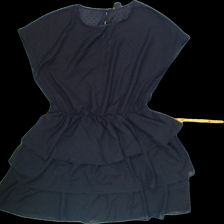
View: front
Type: Dress
Category: Ladies
Brand: Gina Tricot
Colors: Black
Material: 100%polyester
Size: 40
Trend: No trend
Stains: No
Price range: 50-100
Recommended usage: Reuse